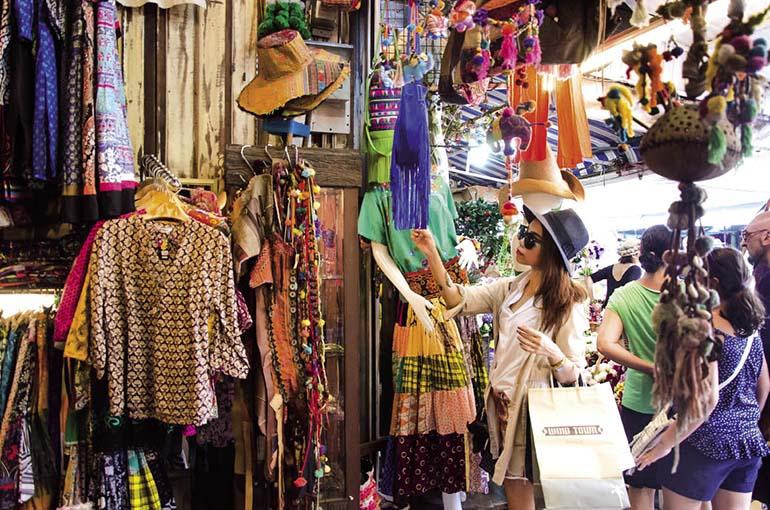
có một người phụ nữ đội mũ đen đang đứng lựa quần áo